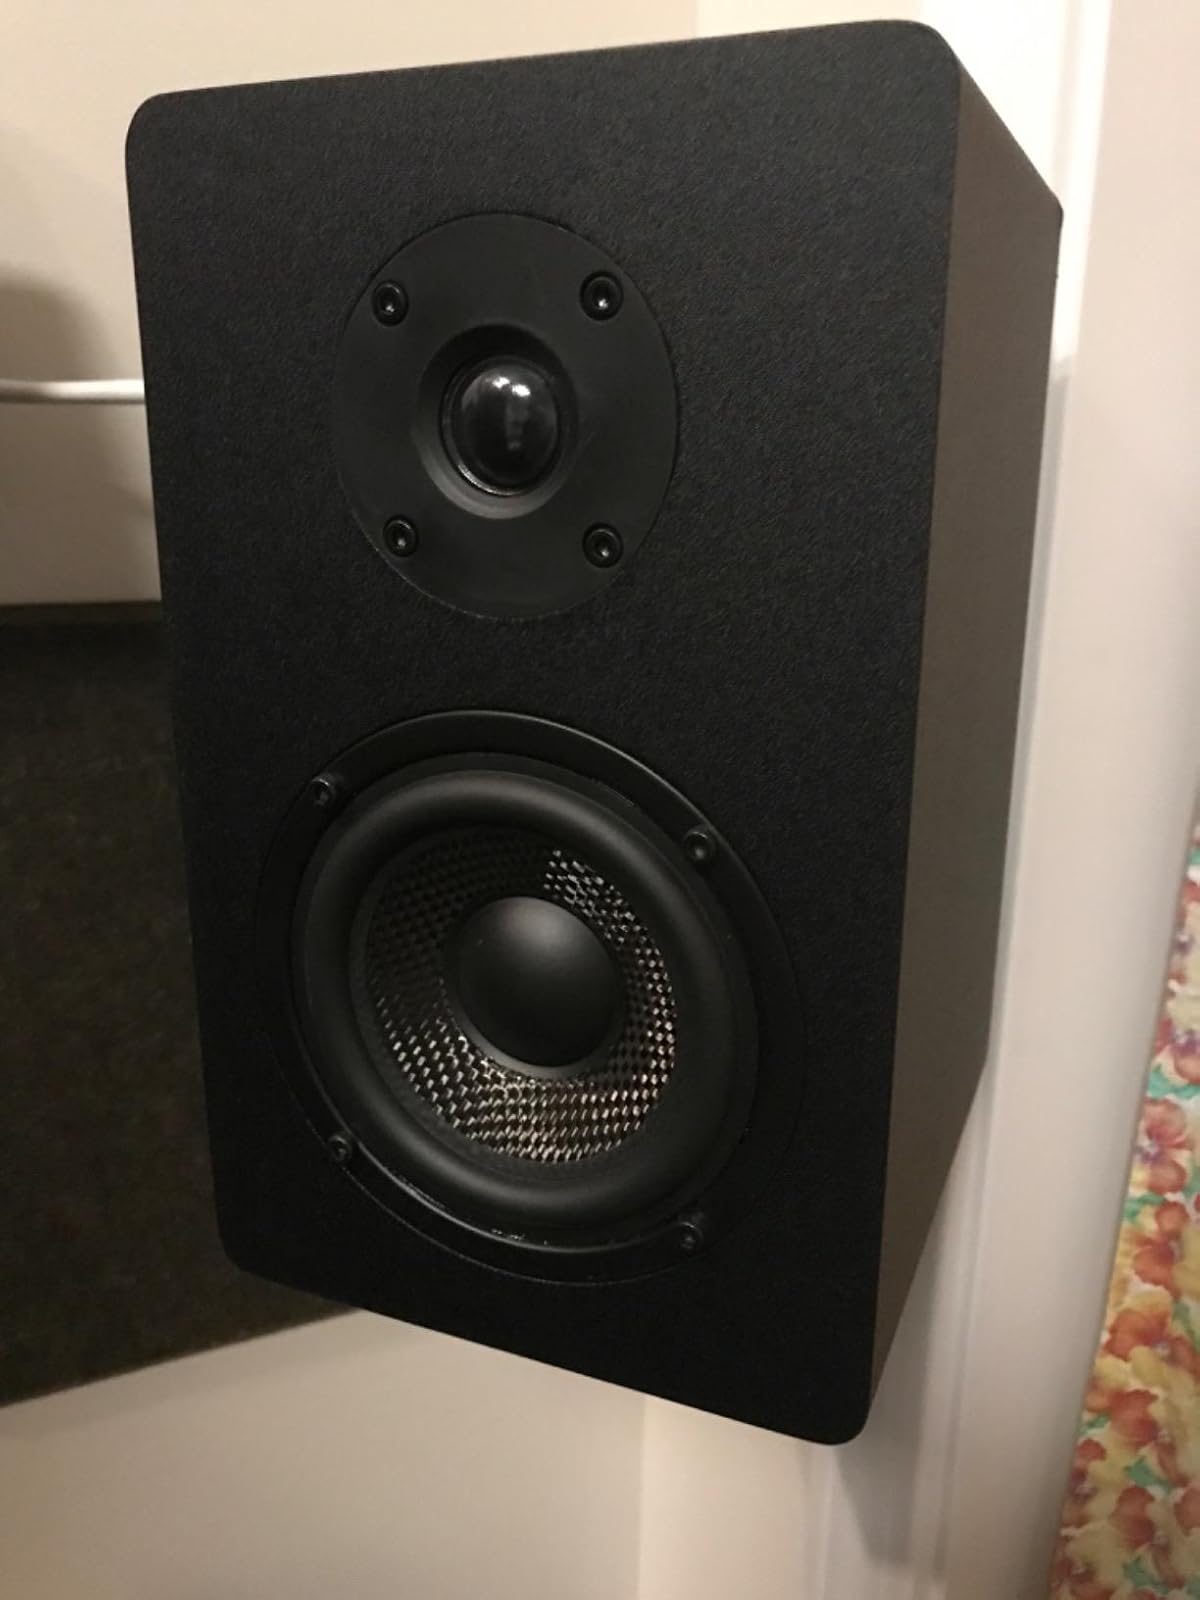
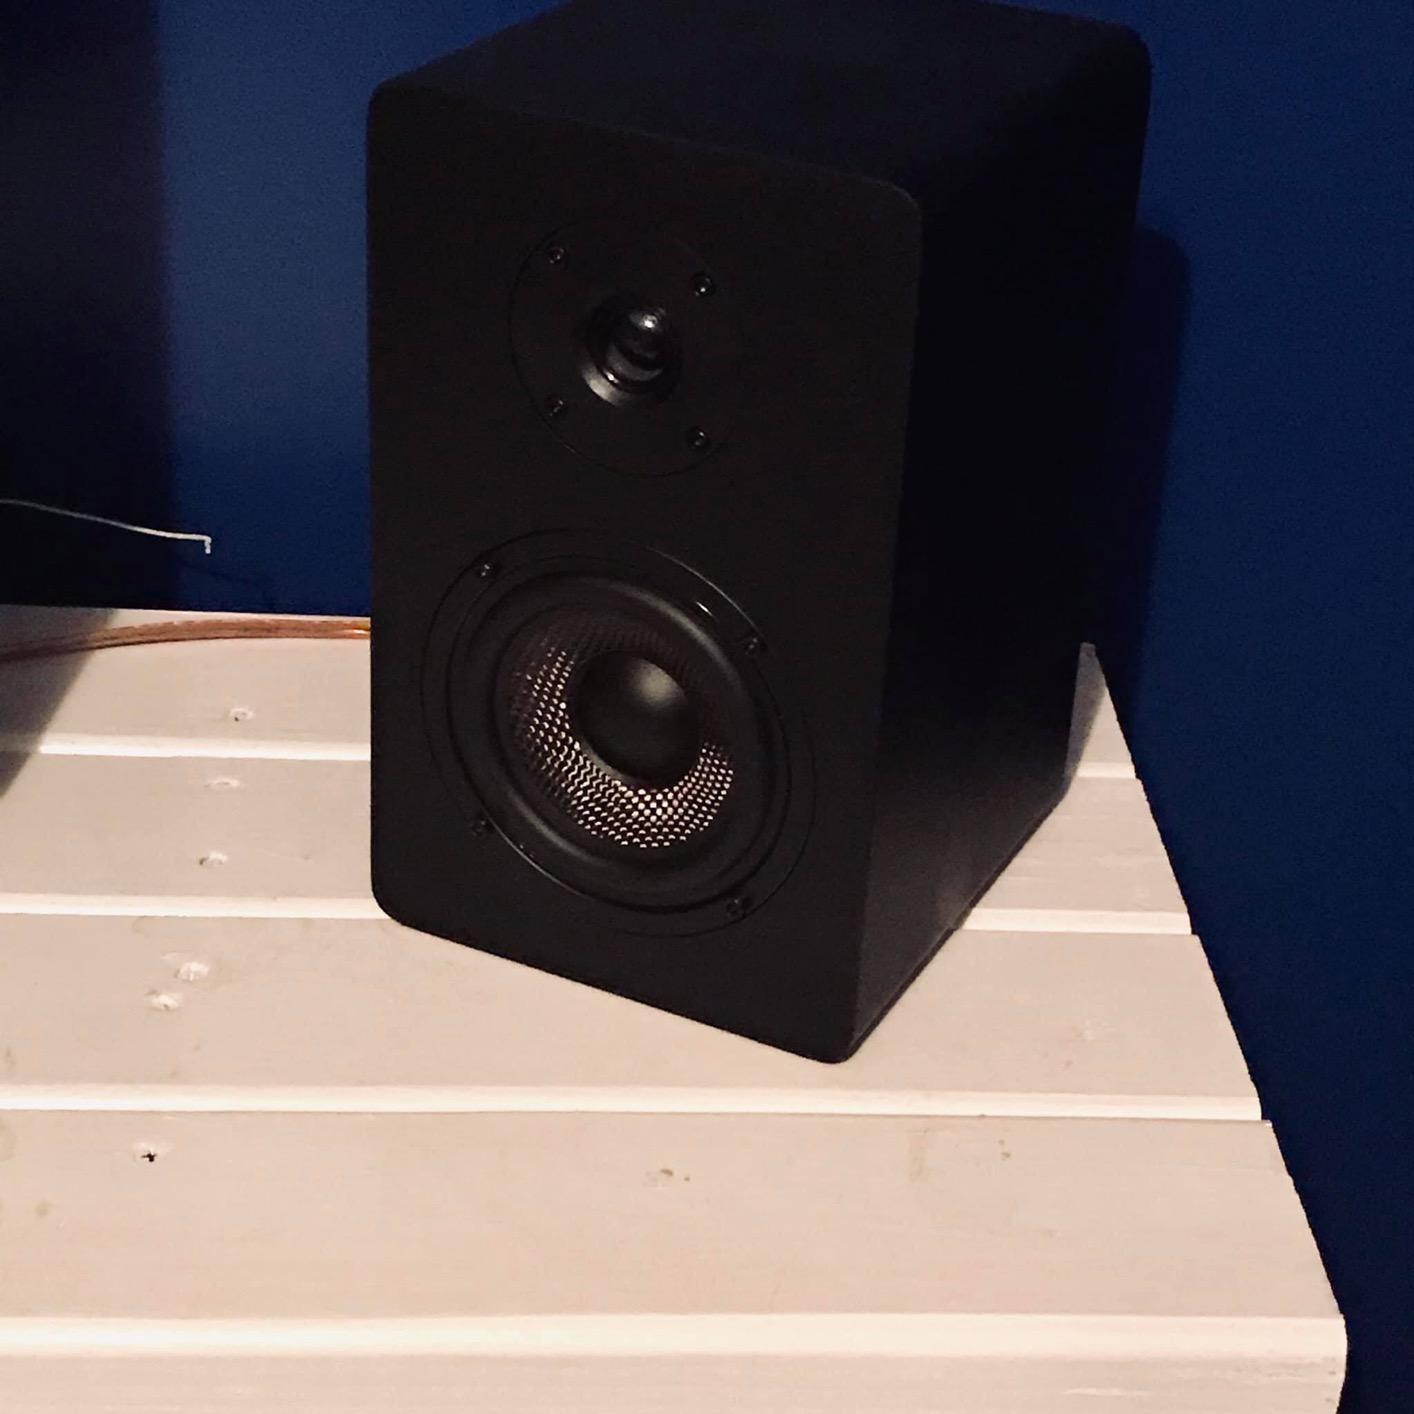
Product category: speaker
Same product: yes